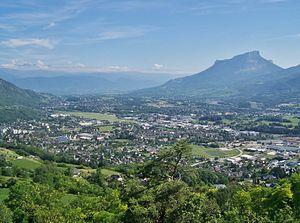
Vue panoramique sur la partie du sud de la cluse de Chambéry en Savoie. Au premier-plan sont notamment visibles les communes de Saint-Alban-Leysse, Barby, Challes-les-Eaux et la Ravoire.
Chambéry métropole est une ancienne communauté d'agglomération française, située dans le département de la Savoie en région Rhône-Alpes.
La trouée des Marches est une large vallée de France située en Savoie, au sud-est de Chambéry.
La démographie de la Savoie correspond à l'analyse quantitative et qualitative de la population du territoire du département français de la Savoie en région Auvergne-Rhône-Alpes.